Disha Vakani

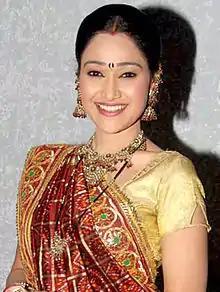
Disha Vakani on the sets of KBC as her famous role of Daya, a fictitious character in the serial "Taarak Mehta Ka Ooltah Chashmah"

Disha was introduced to theatre at a very young age by her father Bhim Vakani, a noted Gujarati theatre personality. Her career in acting kick-started as a child theatre-artiste with her father. She then graduated in the Dramatic arts from Gujarat College and went on to work in popular plays such as Kamal Patel v/s Dhamal Patel, Baa Retire Thai Che and Lali Lila.